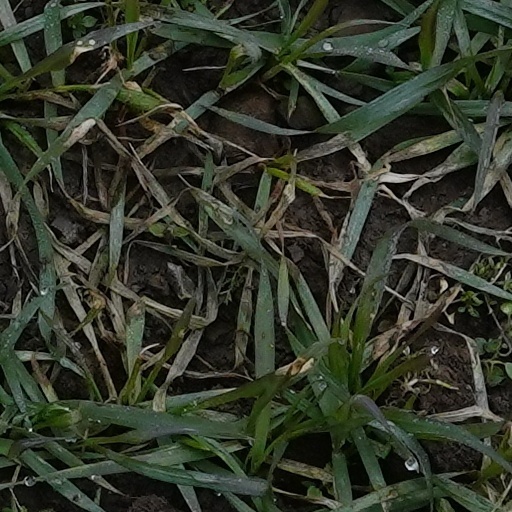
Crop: wheat